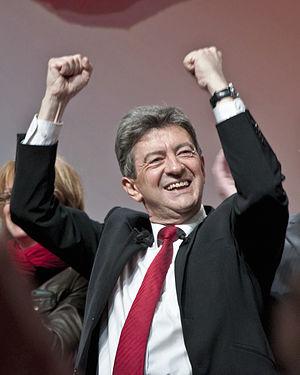
Dernier grand meeting de campagne du Front de Gauche et de son candidat Jean-Luc Mélenchon avant le premier tour des élections présidentielles. 19 avril 2012.
Jean-Luc Mélenchon [ ʒɑ̃lyk melɑ̃ʃɔ̃], né le 19 août 1951 à Tanger, est un homme politique français.